Schierke

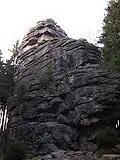
Feuersteinklippe rock

"Schierker Feuerstein" is a herbal liqueur and digestif (35% abv), patented in 1924 by the local chemist, Willy Drube. The red-brown beverage is named after the red granite of the Feuersteinklippe, a tor-like rock formation nearby. After World War II the production at first continued in Bad Lauterberg on the western side of the inner German border, but was also resumed in Schierke from 1972 on as "Volkseigener Betrieb". After reunification the enterprises merged while the "Feuerstein" is still bottled at both locations.